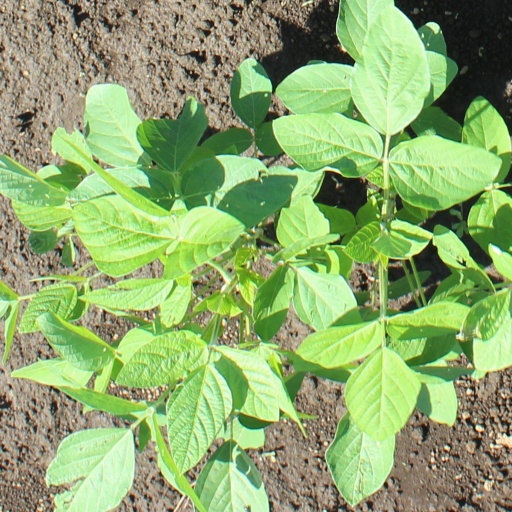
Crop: soybean